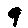
Label: 9